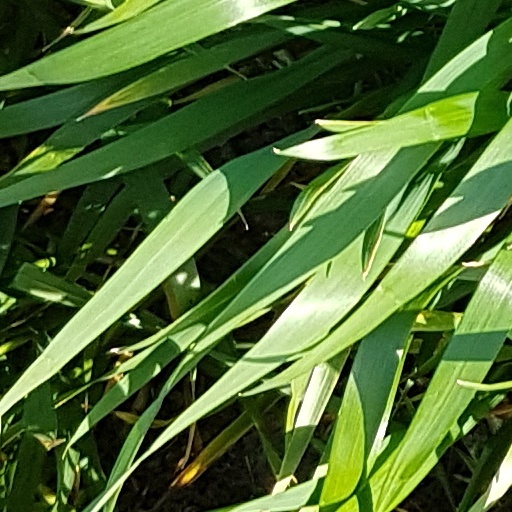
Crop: wheat